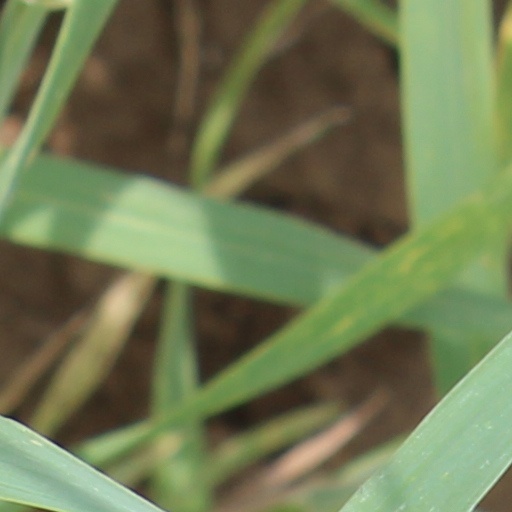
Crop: wheat